The Tale of Hongxian

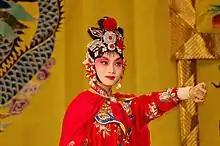
The Peking opera performance "Hongxian Steals a Box" is an adaptation of the short story.

"Hongxian" is one of the eight "chuanqi" tales collected in "Ganze yao" or "Ballads of Timely Rainfall" by Yuan Jiao. Although most modern scholars believe that Yuan wrote "Hongxian", other commentators, for example E. D. Edwards and Liu Ying have attributed authorship of the story to the eighth-century writer Yang Juyuan. The original "Ganze yao" was lost during or before the Yuan dynasty, but "Hongxian" was partially preserved in Song dynasty "leishu", whose editors had access to the original "Ganze yao"; the "Taiping Guangji" was the earliest anthology to feature "Hongxian".